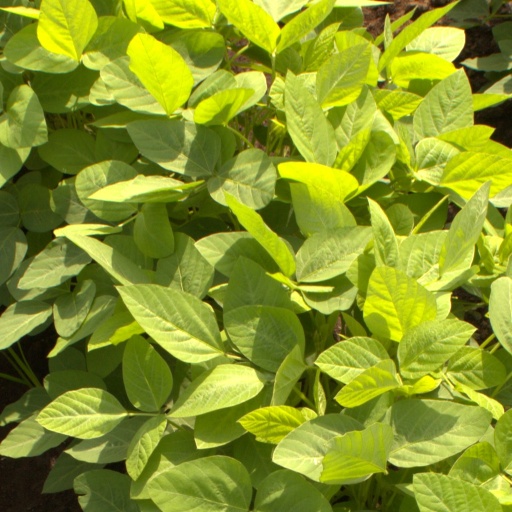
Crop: soybean